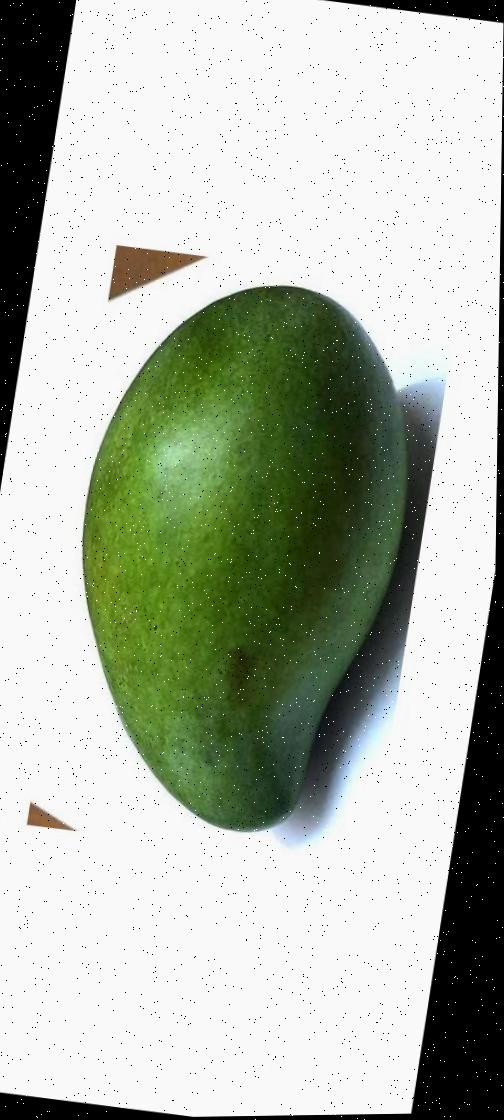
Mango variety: Rupali